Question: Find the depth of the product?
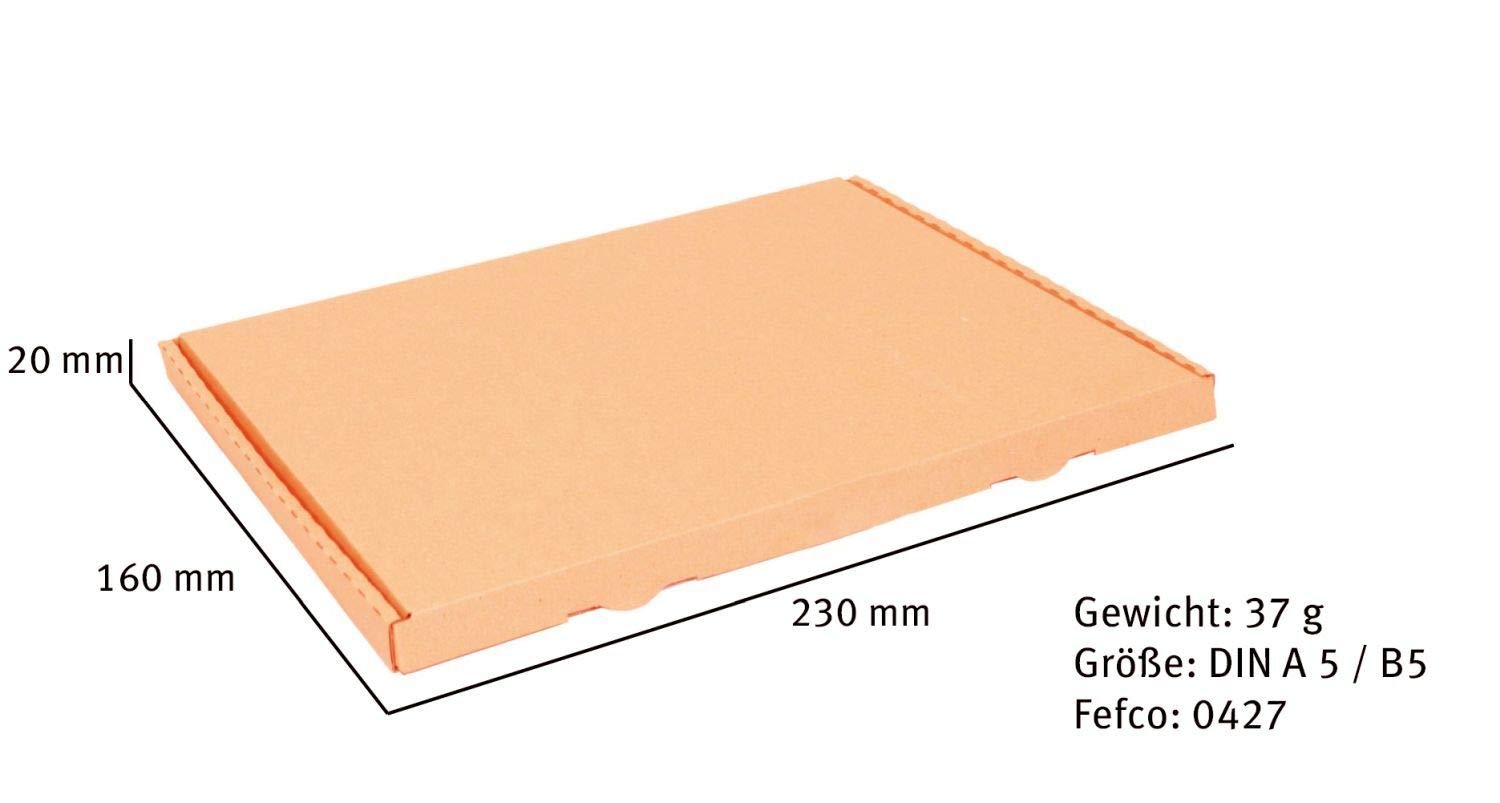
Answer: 230.0 millimetre